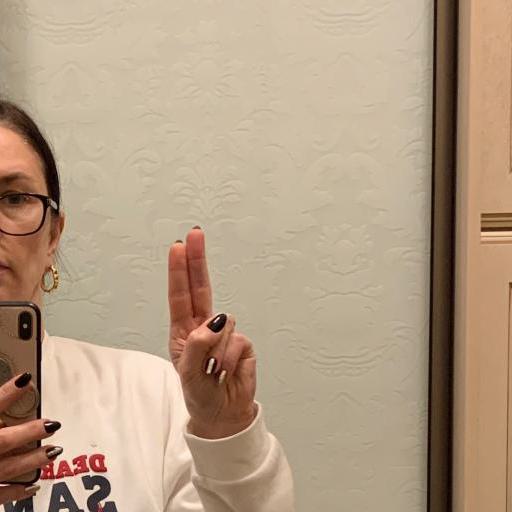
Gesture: two_up